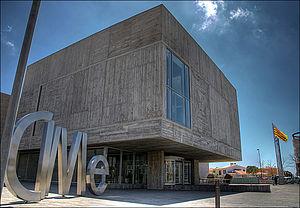
Le Conseil insulaire de Minorque ou de manière abrégée Conseil de Minorque est une institution de gouvernement de l'île de Minorque dans les îles Baléares.